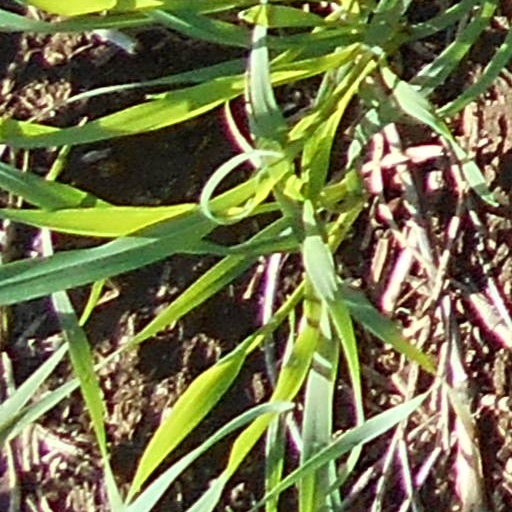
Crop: wheat